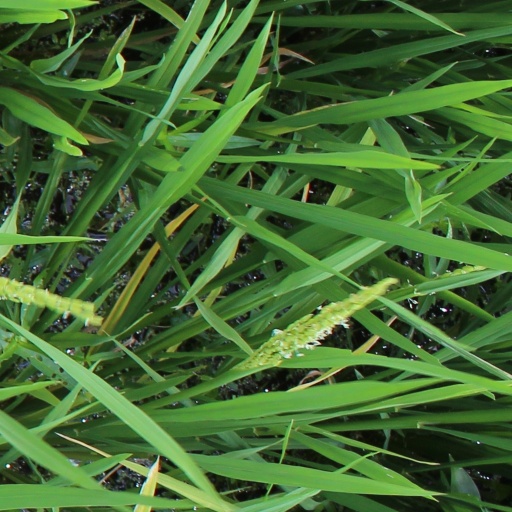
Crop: rice